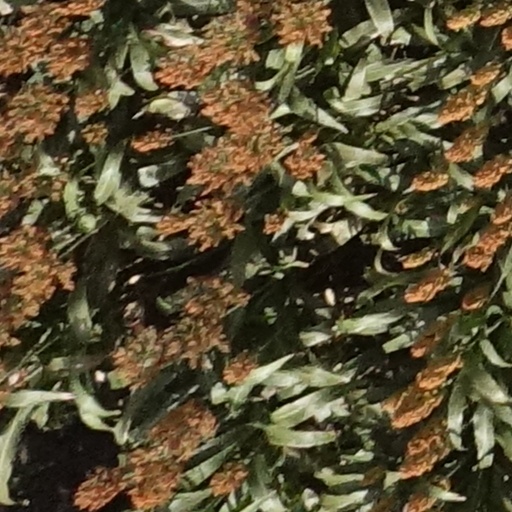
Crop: sorghum